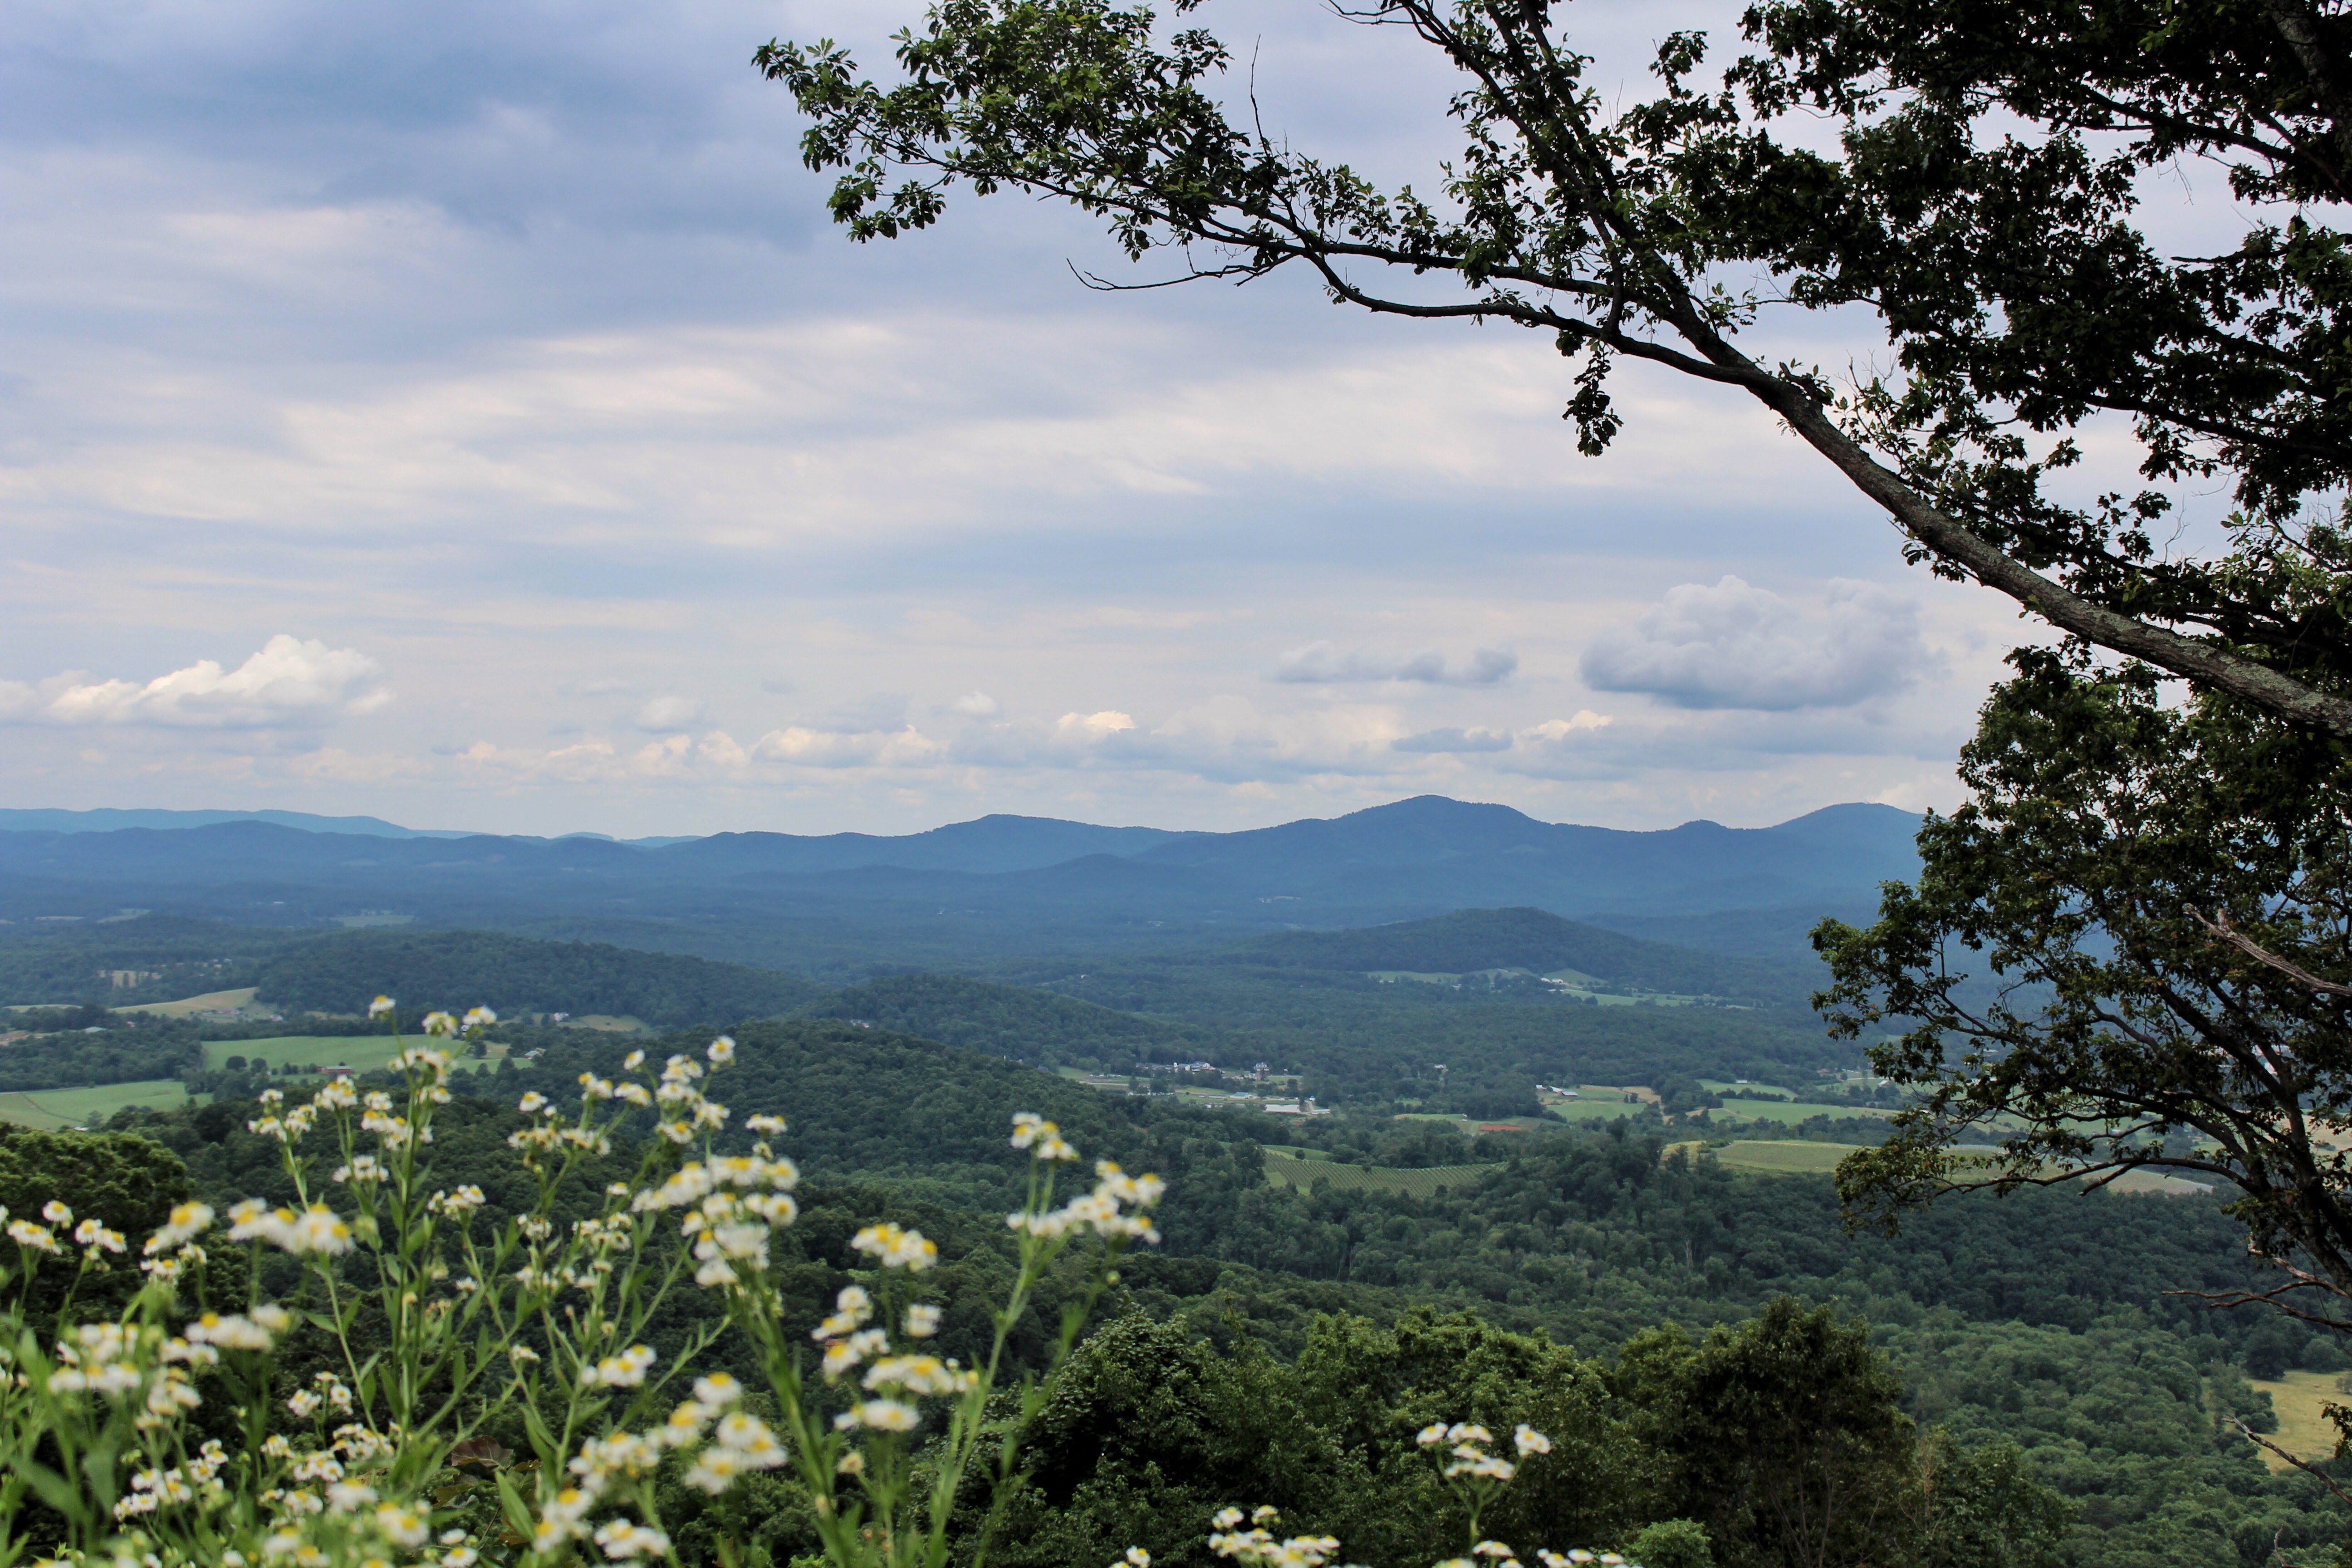
landscape, tree, nature, forest, wilderness, mountain, cloud, plant, sky, hill, flower, valley, mountain range, ridge, plateau, habitat, ecosystem, rural area, natural environment, geographical feature, woody plant, mountainous landforms